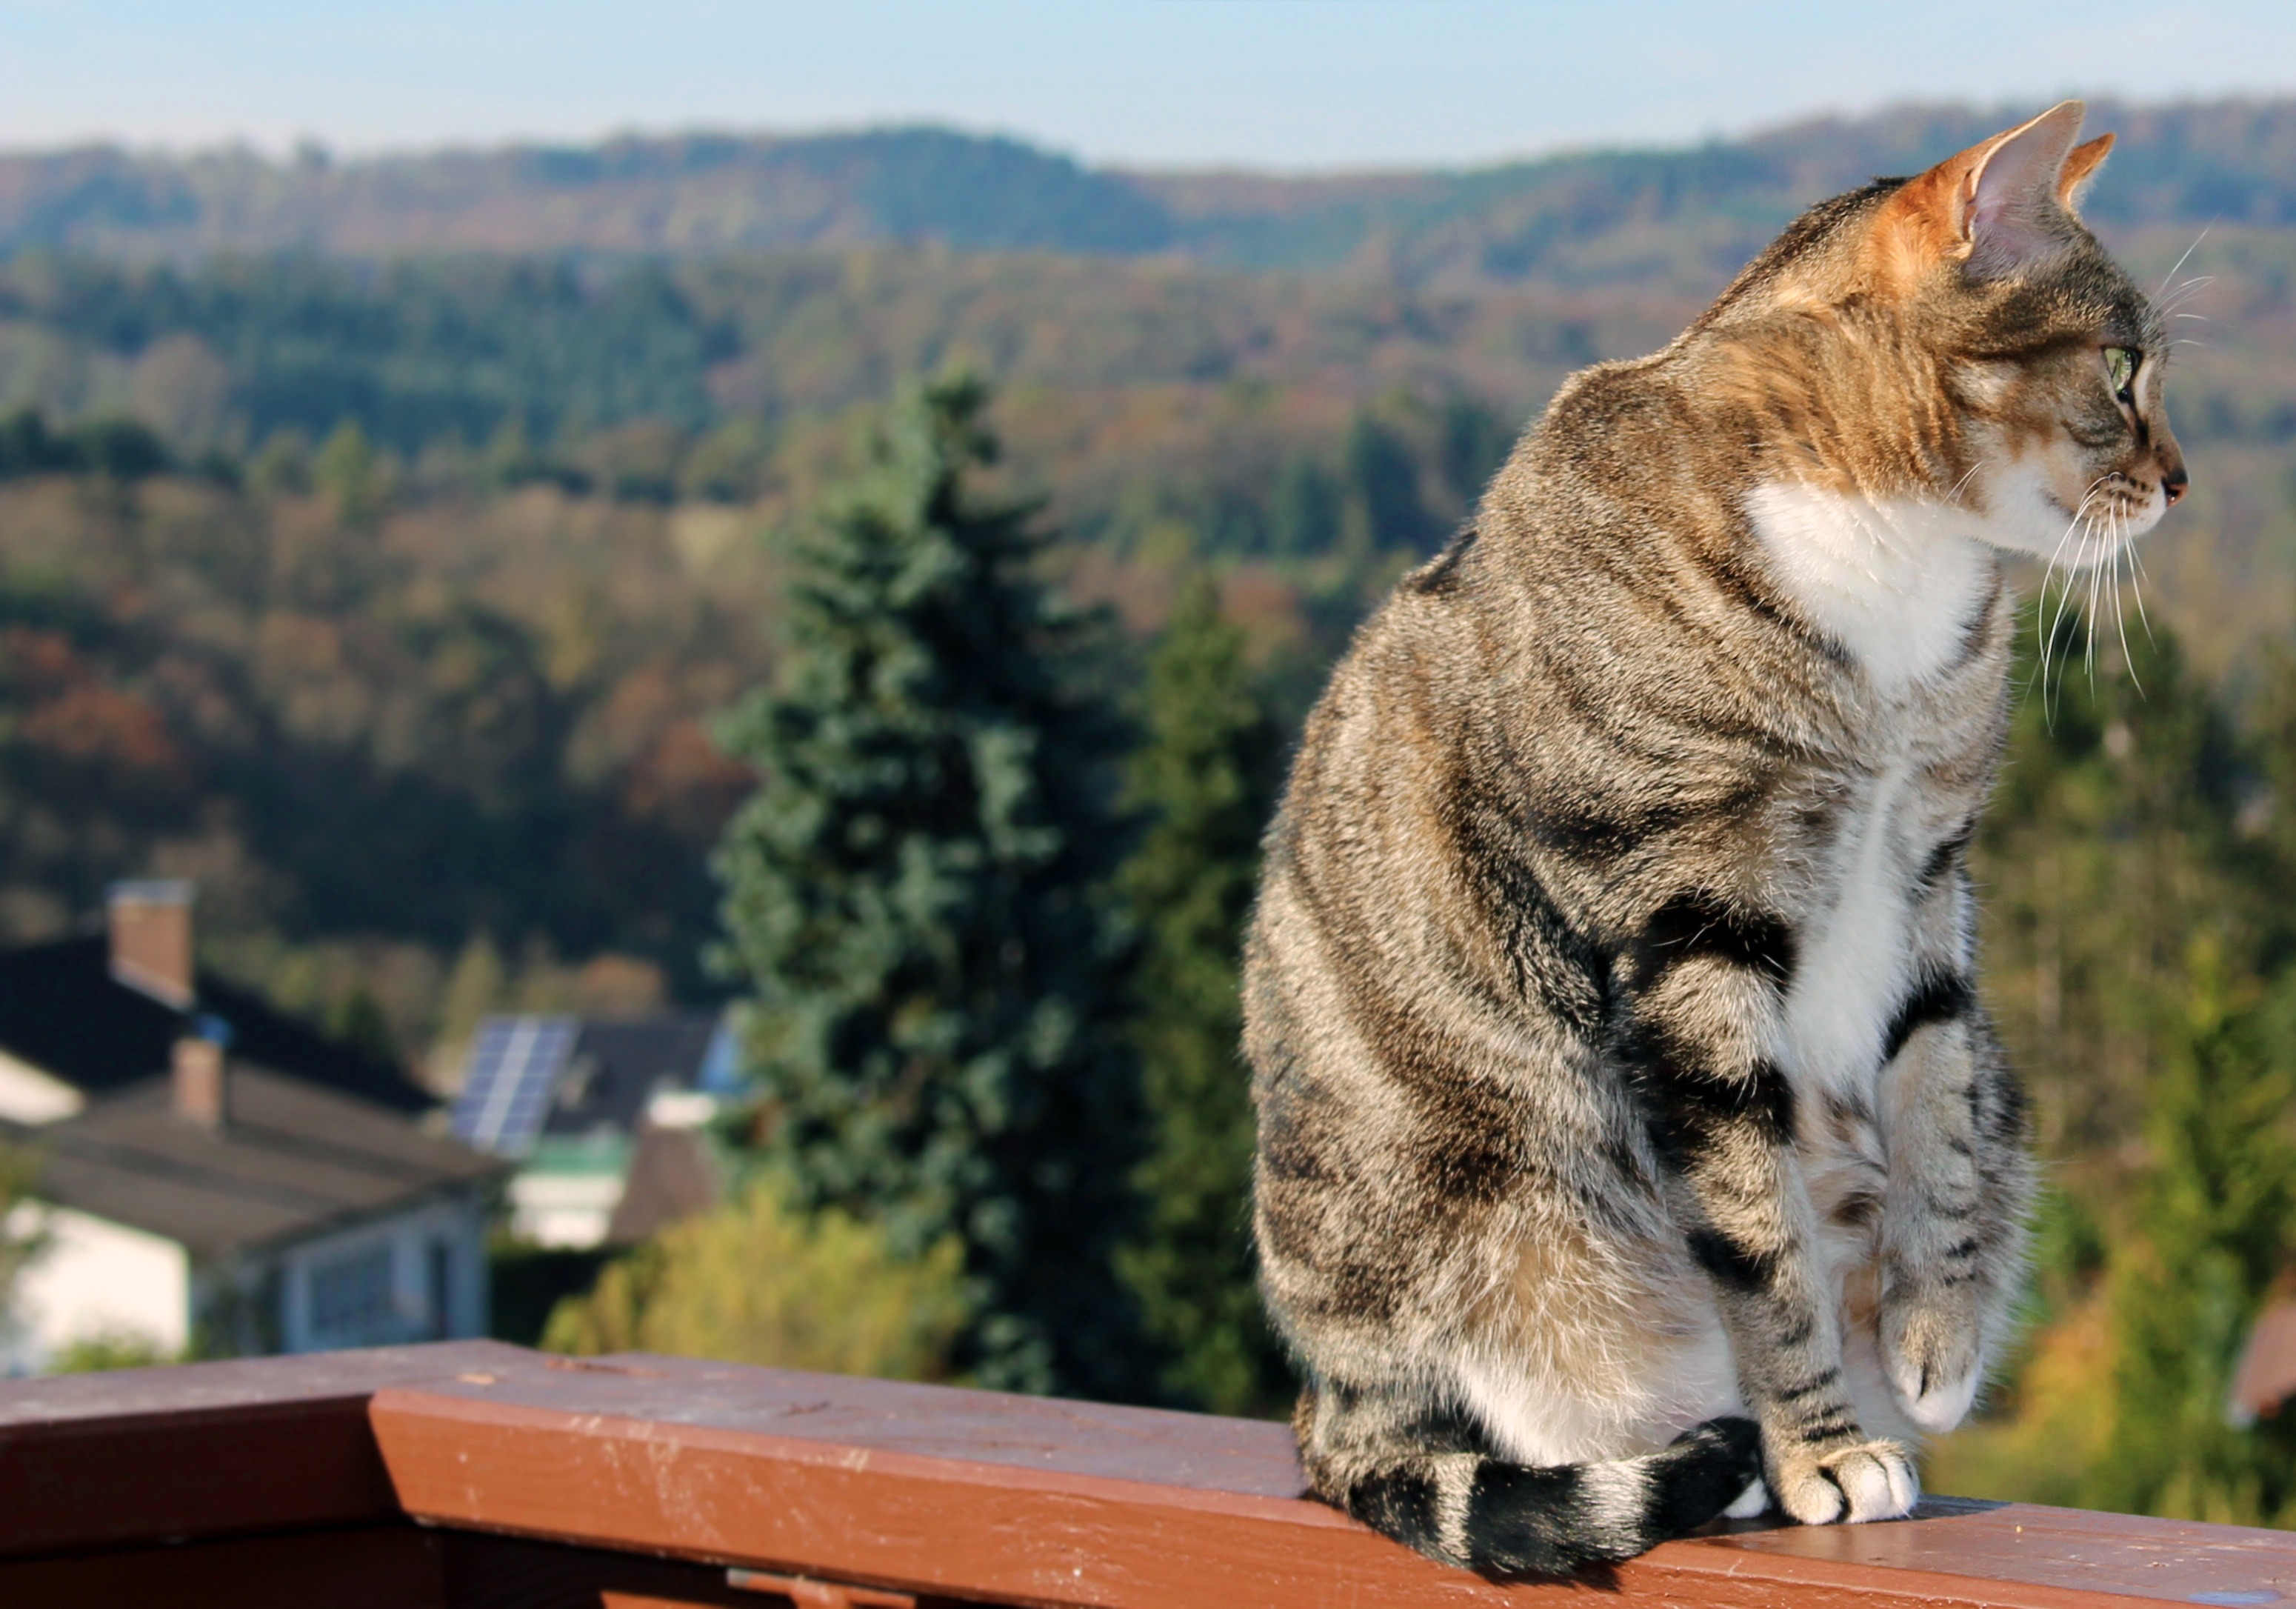
nature, asian, fur, cat, autumn, mammal, cozy, fauna, whiskers, terrace, snout, tail, tabby cat, european shorthair, small to medium sized cats, cat like mammal, domestic short haired cat, pixie bob, american shorthair, kurilian bobtail, aegean cat, american wirehair, dragon li